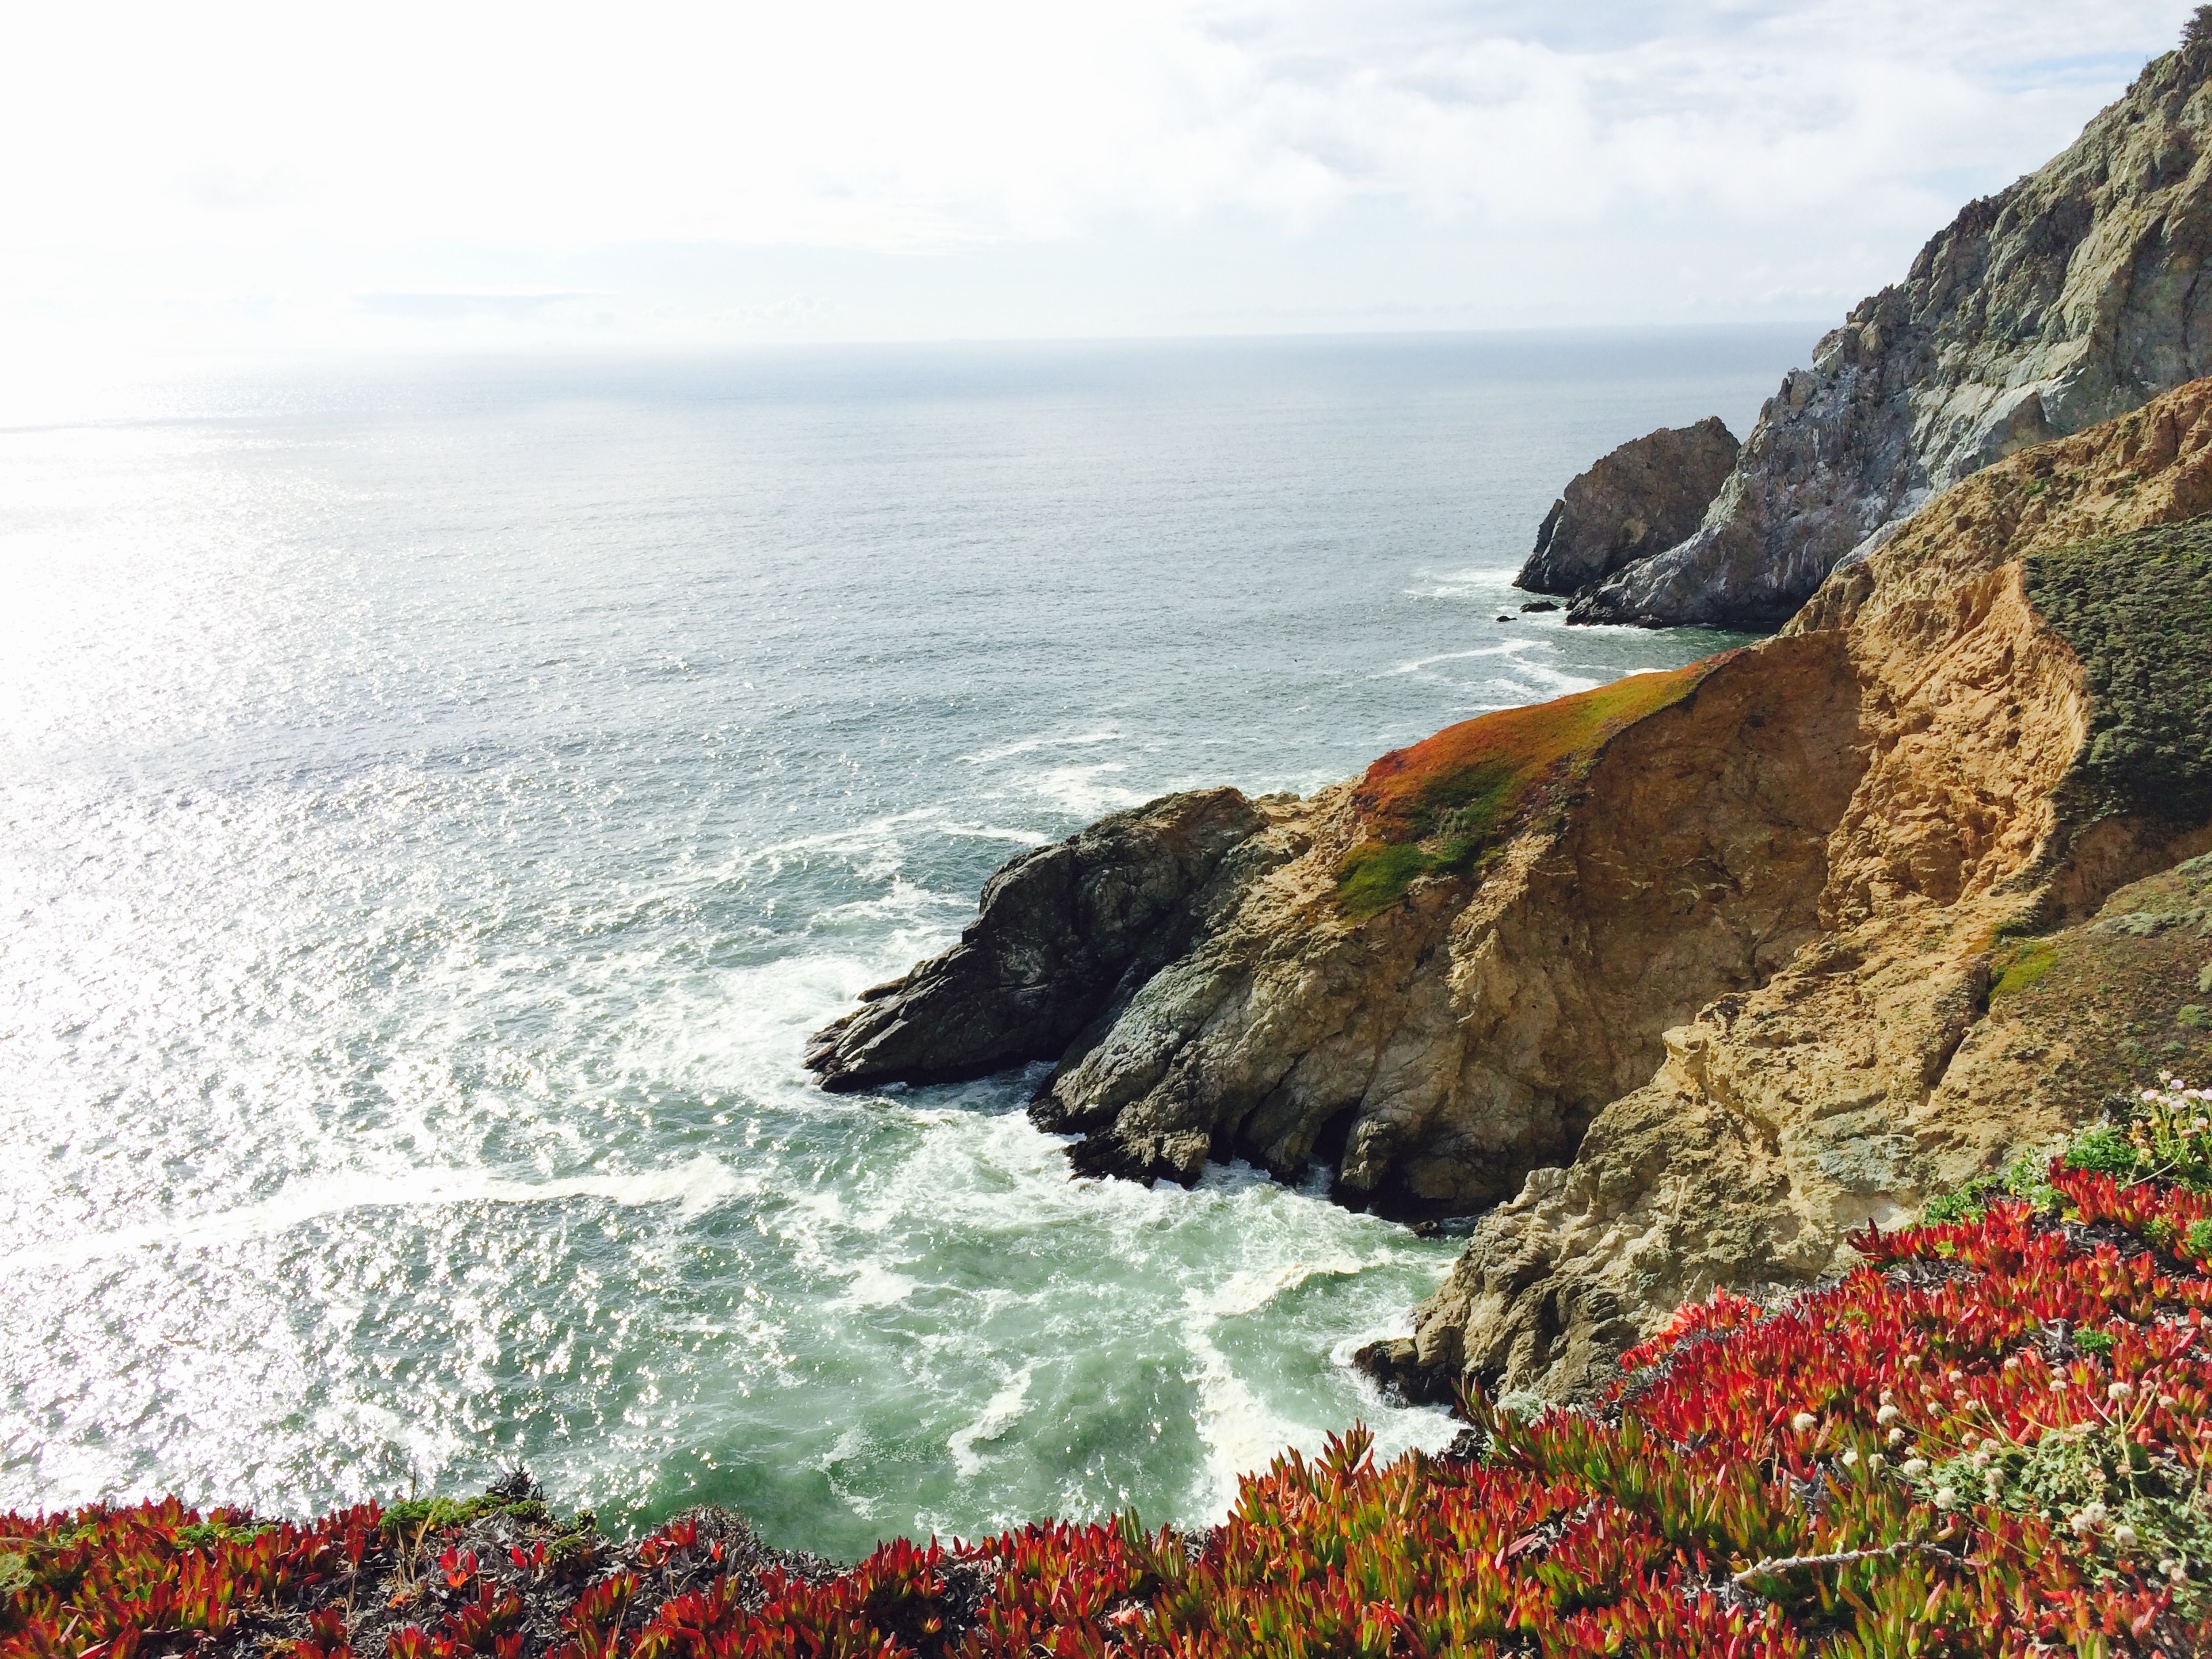
beach, sea, coast, water, nature, rock, ocean, horizon, mountain, shore, wave, flower, view, travel, coastline, cliff, wild, cove, scenic, bay, rocky, steep, craggy, terrain, body of water, waves, vegetation, wildflowers, cape, landform, geographical feature